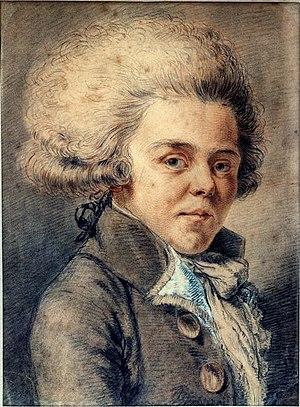
Cet article liste des personnalités liées à Nîmes.
Les mémoires sont des œuvres historiques et parfois littéraires, ayant pour objet le récit de sa propre vie, considérée comme révélatrice d’un moment de l’histoire. Plus précisément, il s’agit d’un recueil de souvenirs qu’une personne rédige à propos d’événements historiques ou anecdotiques, publics ou privés. L'auteur de mémoires est appelé mémorialiste.